Albert I of Belgium

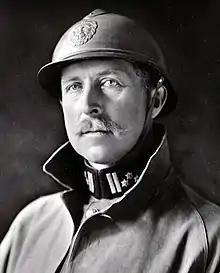
Albert wearing his characteristic Adrian helmet,

Albert I (8 April 1875 – 17 February 1934) was King of the Belgians from 23 December 1909 until his death in 1934. He is popularly referred to as the Knight King or Soldier King in Belgium in reference to his role during World War I.